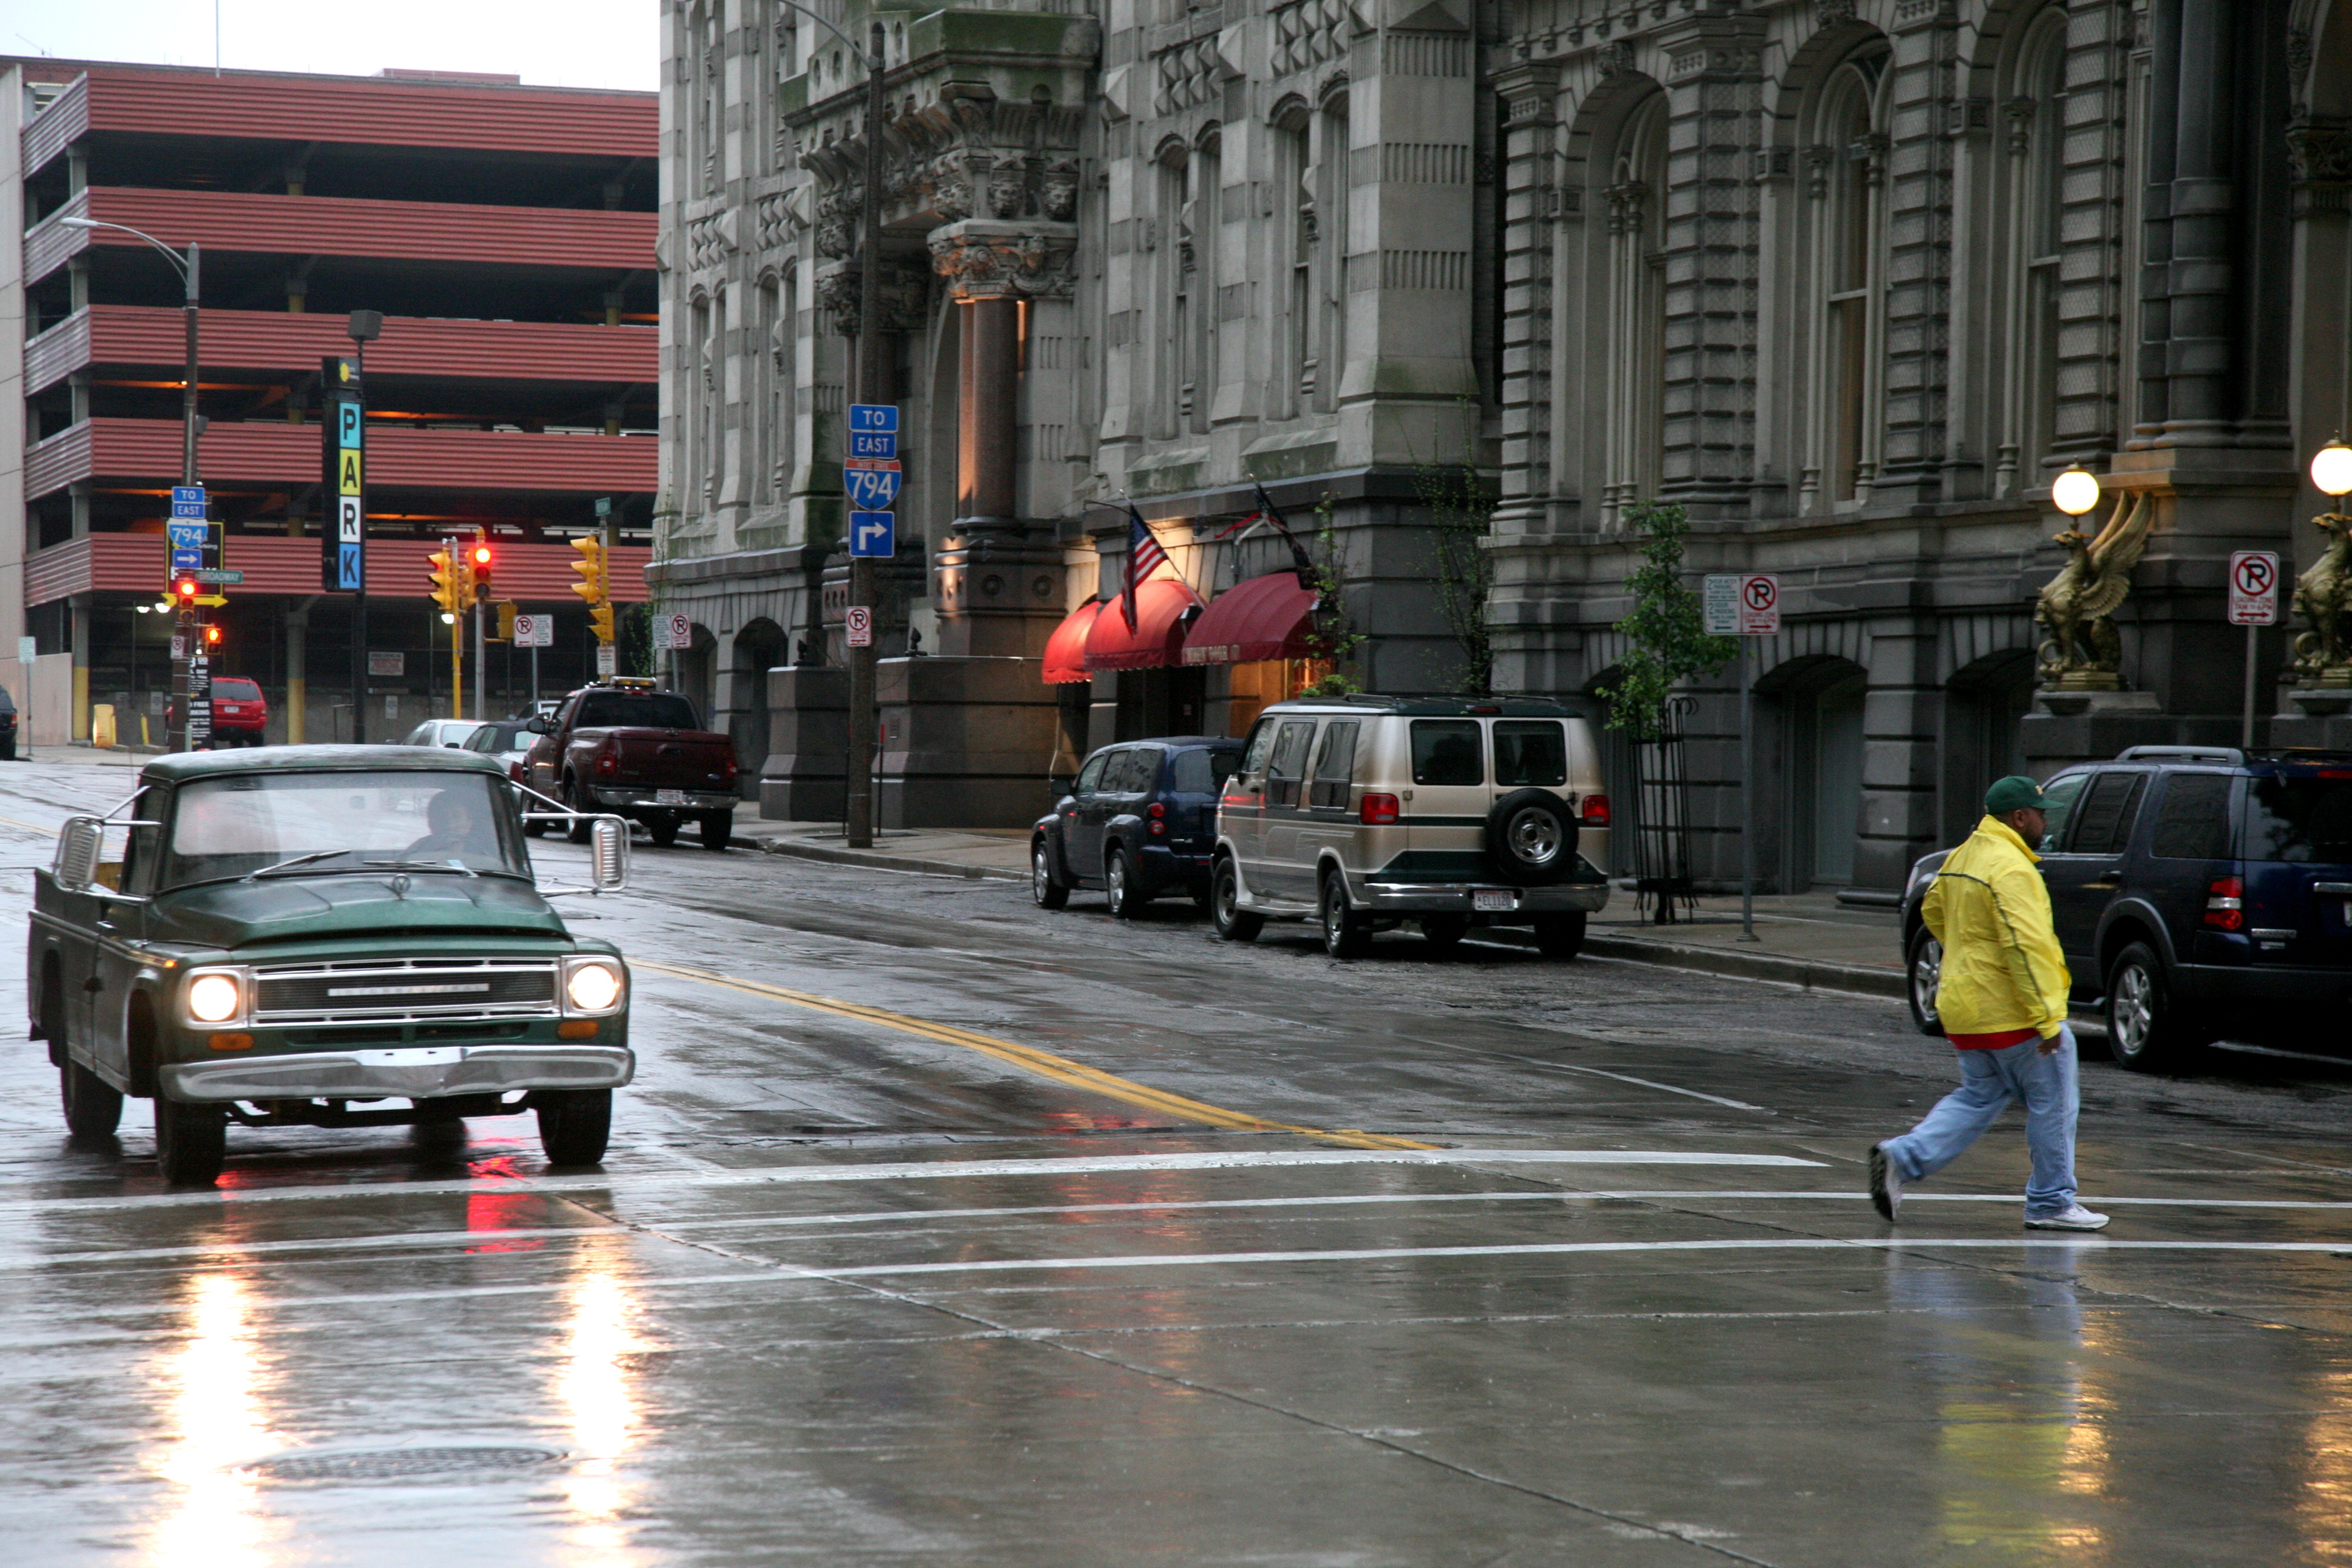
pedestrian, road, traffic, street, rain, asphalt, downtown, vehicle, lane, infrastructure, pluie, wisconsin, milwaukee, pedestrian crossing, urban area